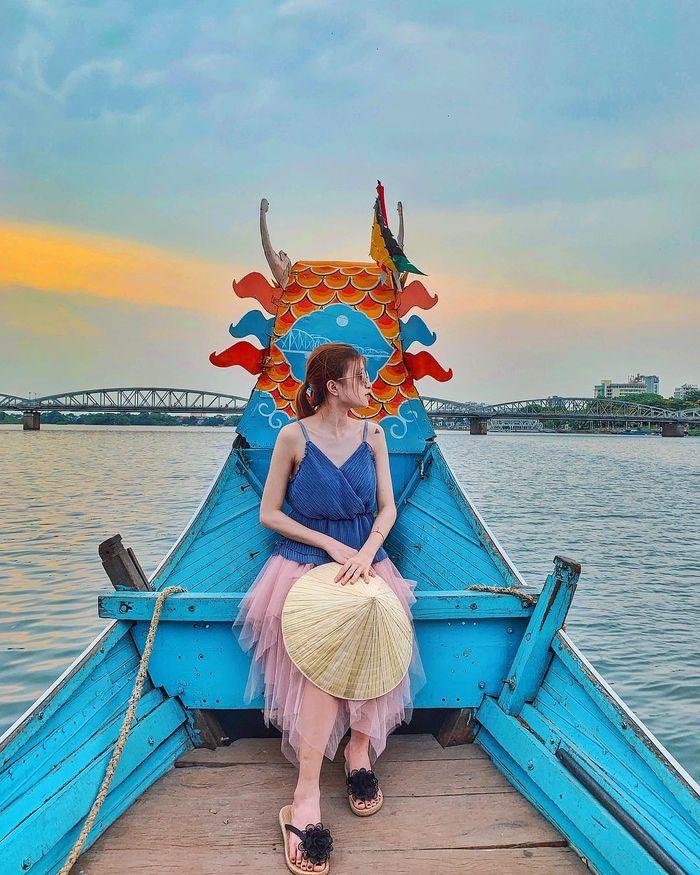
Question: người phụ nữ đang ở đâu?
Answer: ở trên thuyền